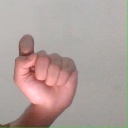
अक्षर: घ